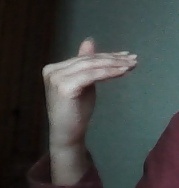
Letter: khaa